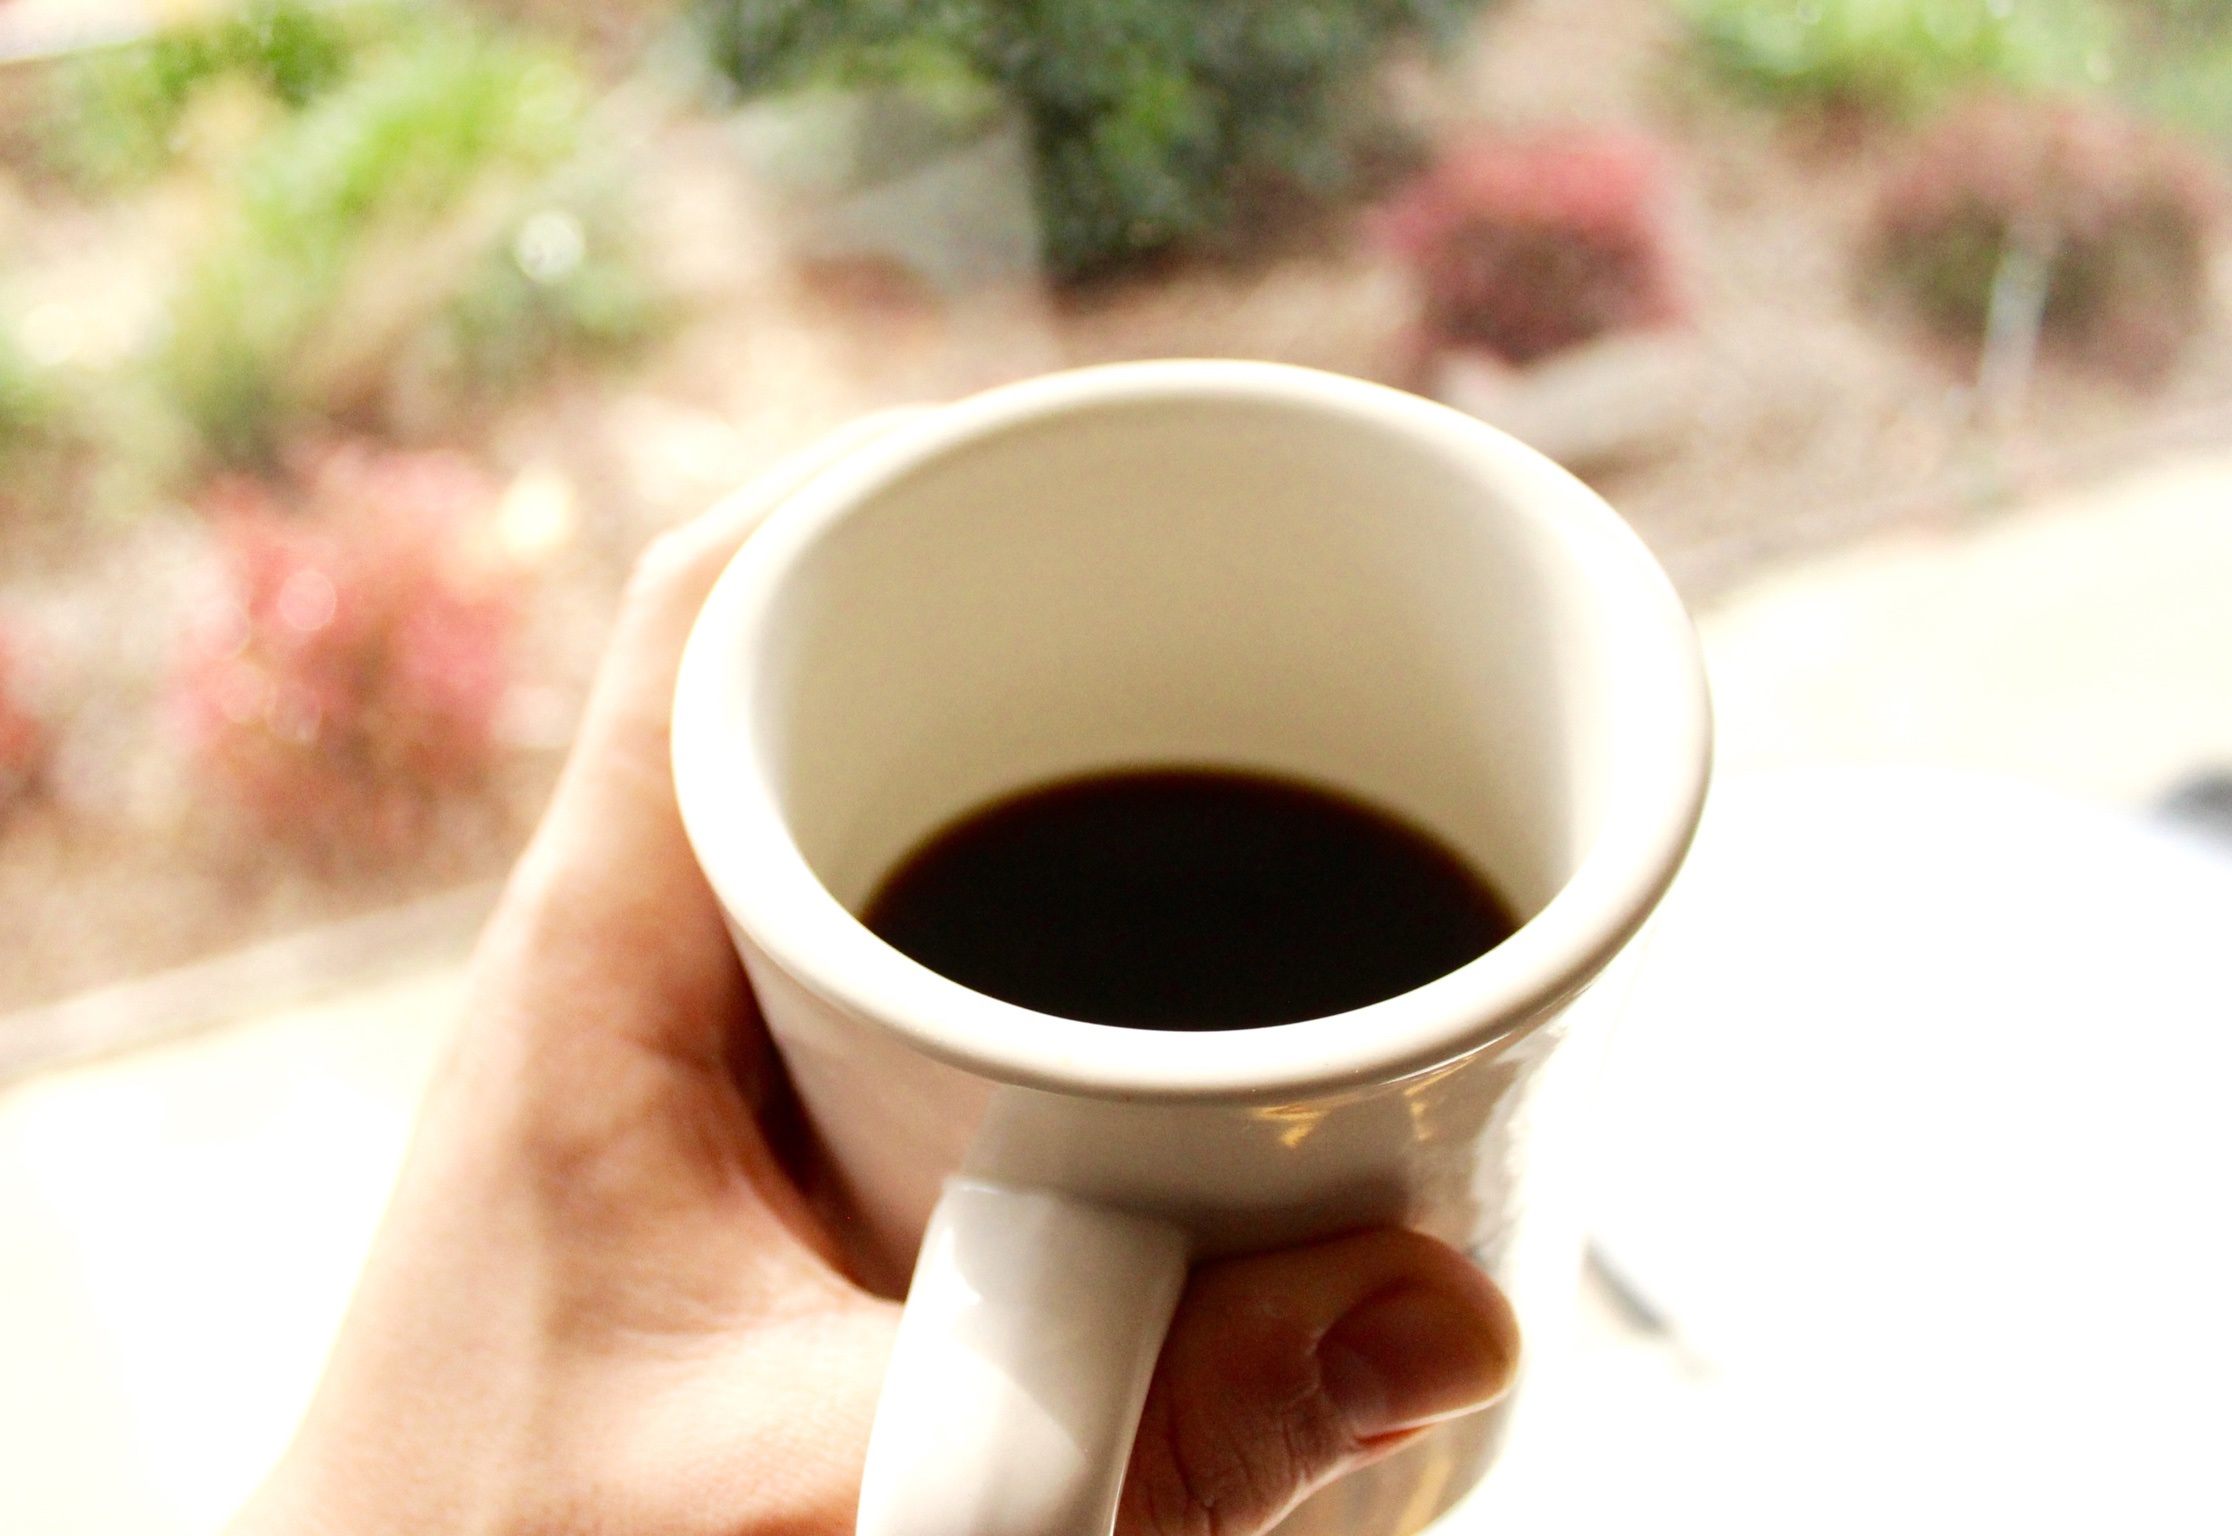
coffee, tea, cup, drink, espresso, coffee cup, caffeine, ristretto